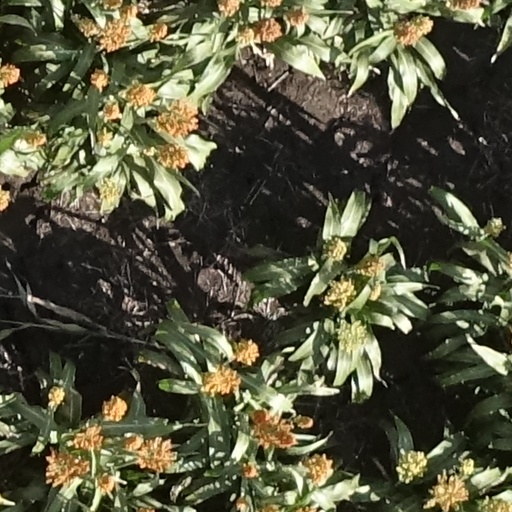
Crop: sorghum